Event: Ecuador Earthquake
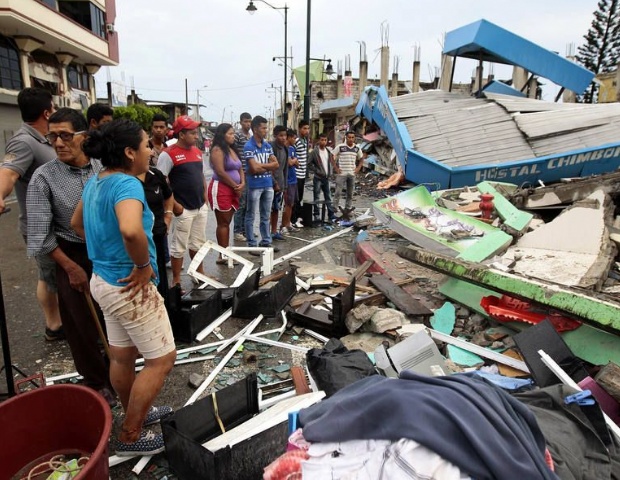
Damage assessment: damage